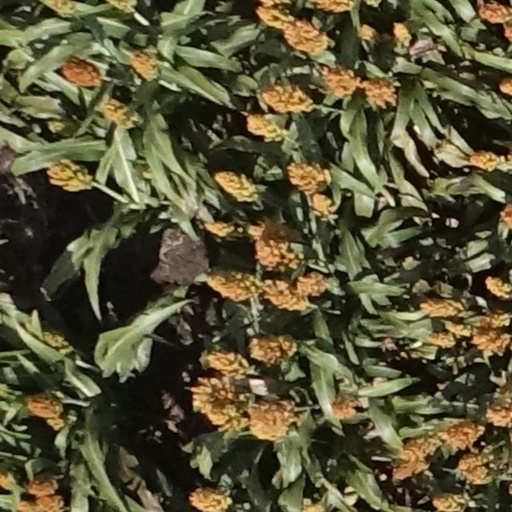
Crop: sorghum